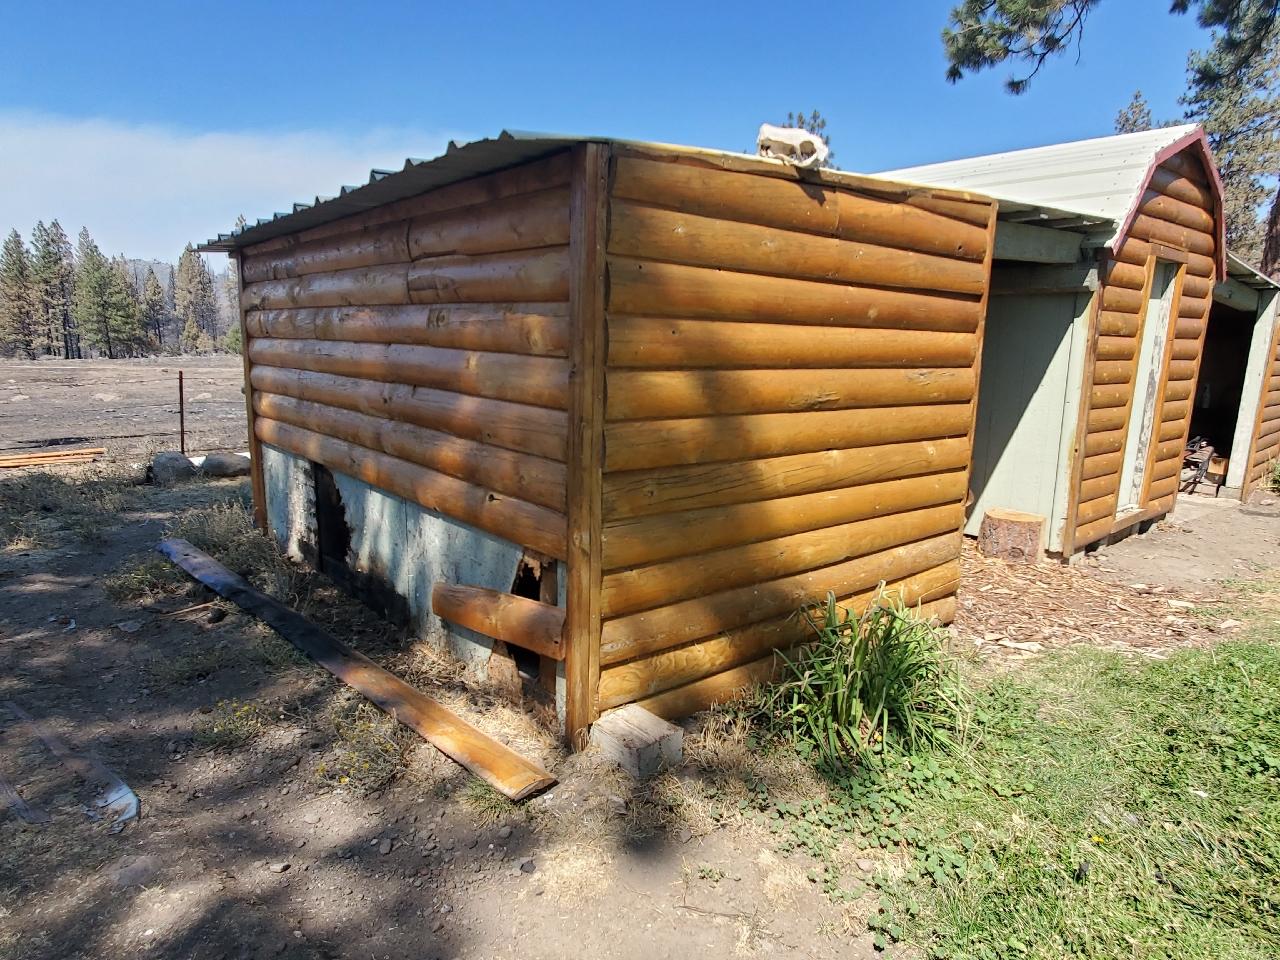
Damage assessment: affected